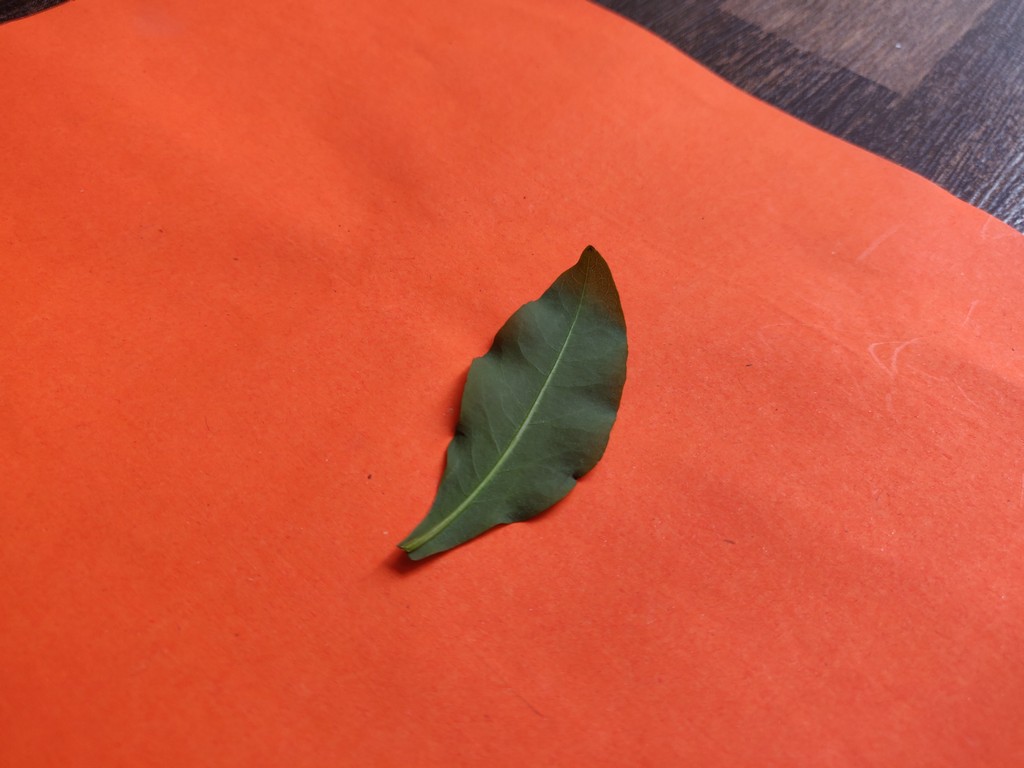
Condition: Healthy
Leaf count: single
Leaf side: back